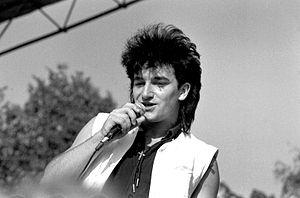
Alison Hewson, née Alison Stewart le 23 mars 1961, est une militante et femme d'affaires irlandaise. Elle est l'épouse du chanteur et musicien Paul Hewson, dit Bono, du groupe de rock U2.
Une nuque longue ou mulet, est une coiffure qui consiste à porter les cheveux longs sur la nuque, de manière plus ou moins ordonnée, mais pas sur les tempes ni le dessus du crâne, où ils sont plus courts. Cette coiffure est également appelée « coupe Cambronne », « mulette », « coupe Coco », « coupe Longueuil », « nuquette », « coupe Flémalle », « padde » ou « nuque à l'allemande ».
La chronologie du rock, présente les principaux événements de ce genre musical et des différents courants qui en sont issus.
Cet article présente la chronologie de l'histoire du groupe de rock irlandais U2 :
Paul David Hewson dit Bono, né le 10 mai 1960 à Dublin, est un auteur-compositeur-interprète, chanteur et musicien irlandais.